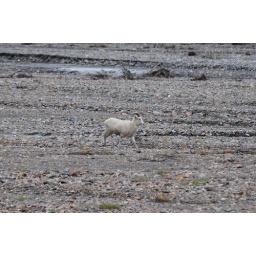
Dall sheep crossing the gravel bar in the river